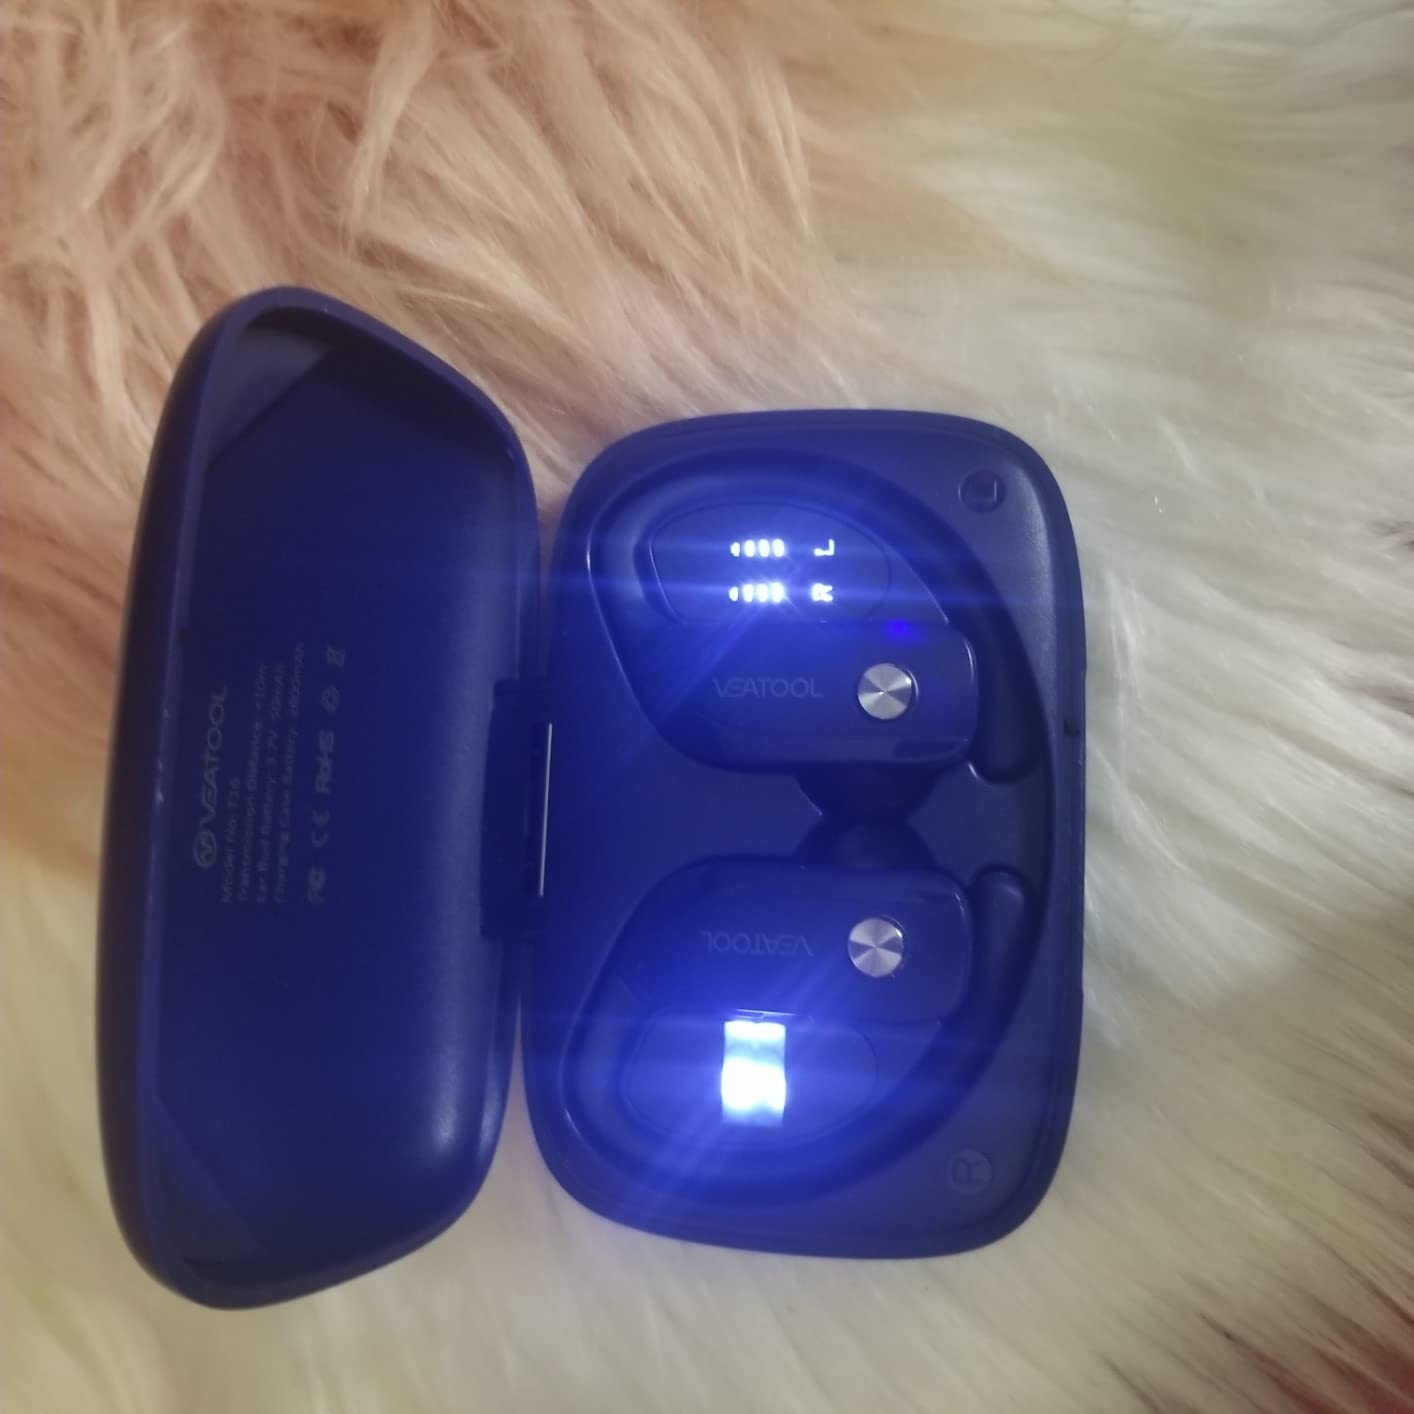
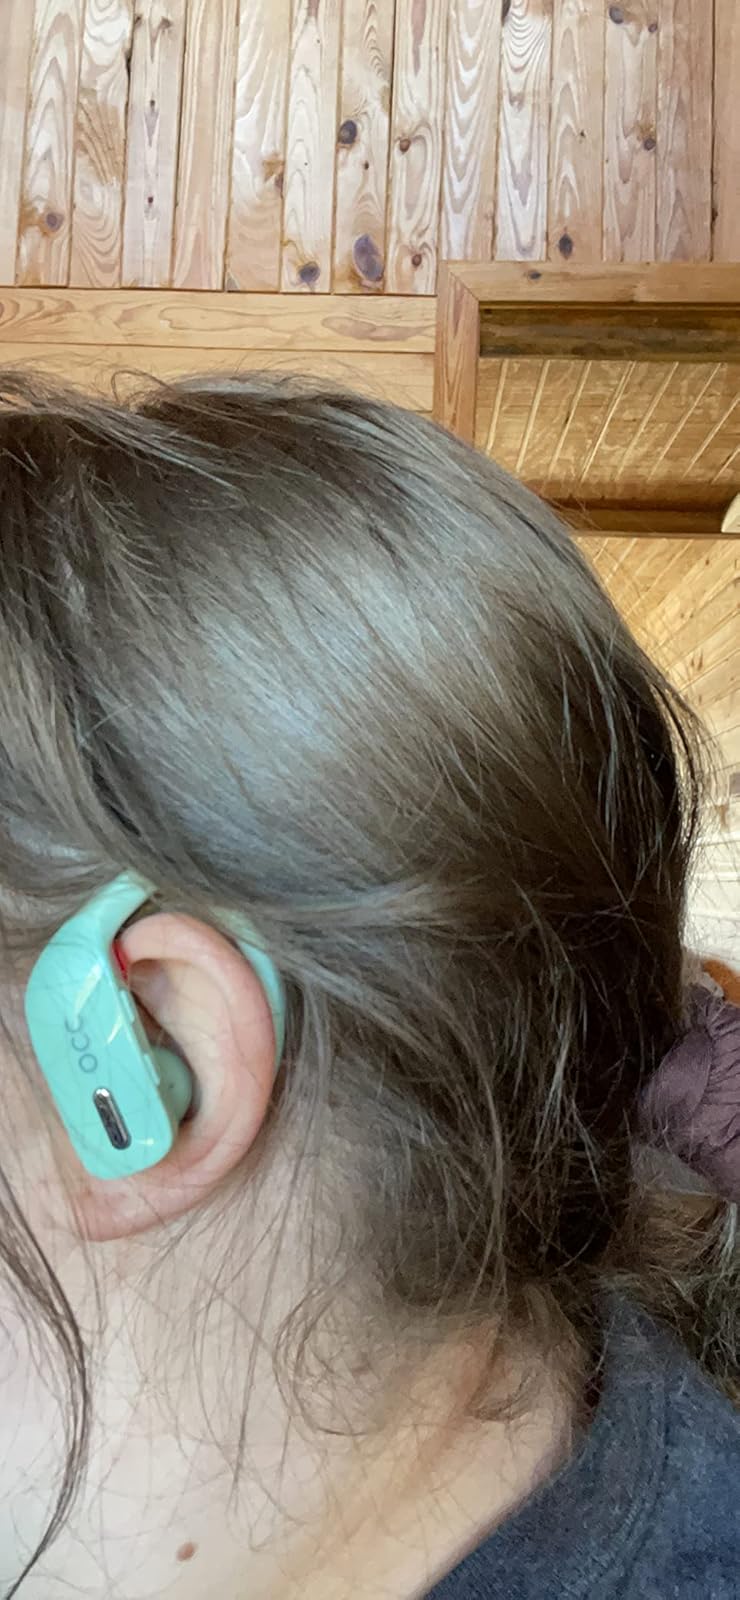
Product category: earbuds
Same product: no